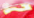
Number: 7